Roatán

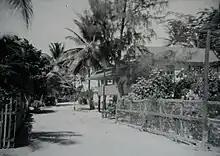
French Harbour in the 1960s

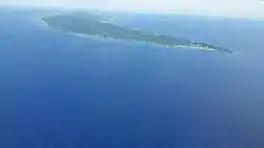
Roatán looking southeast with West Bay on the right and Coxen Hole and Manuel Galvez airport in the upper middle.

The indigenous people of the Bay Islands are believed to have been related to either the Paya, the Maya, the Lenca or the Tolupan, which were the tribes present on the mainland. Christopher Columbus visited the neighboring island of Guanaja on his fourth voyage (1502–1504). Soon after, the Spanish began trading in the islands for slave labour. More devastating for the local people was exposure to infectious diseases to which they had no immunity, such as smallpox and measles.